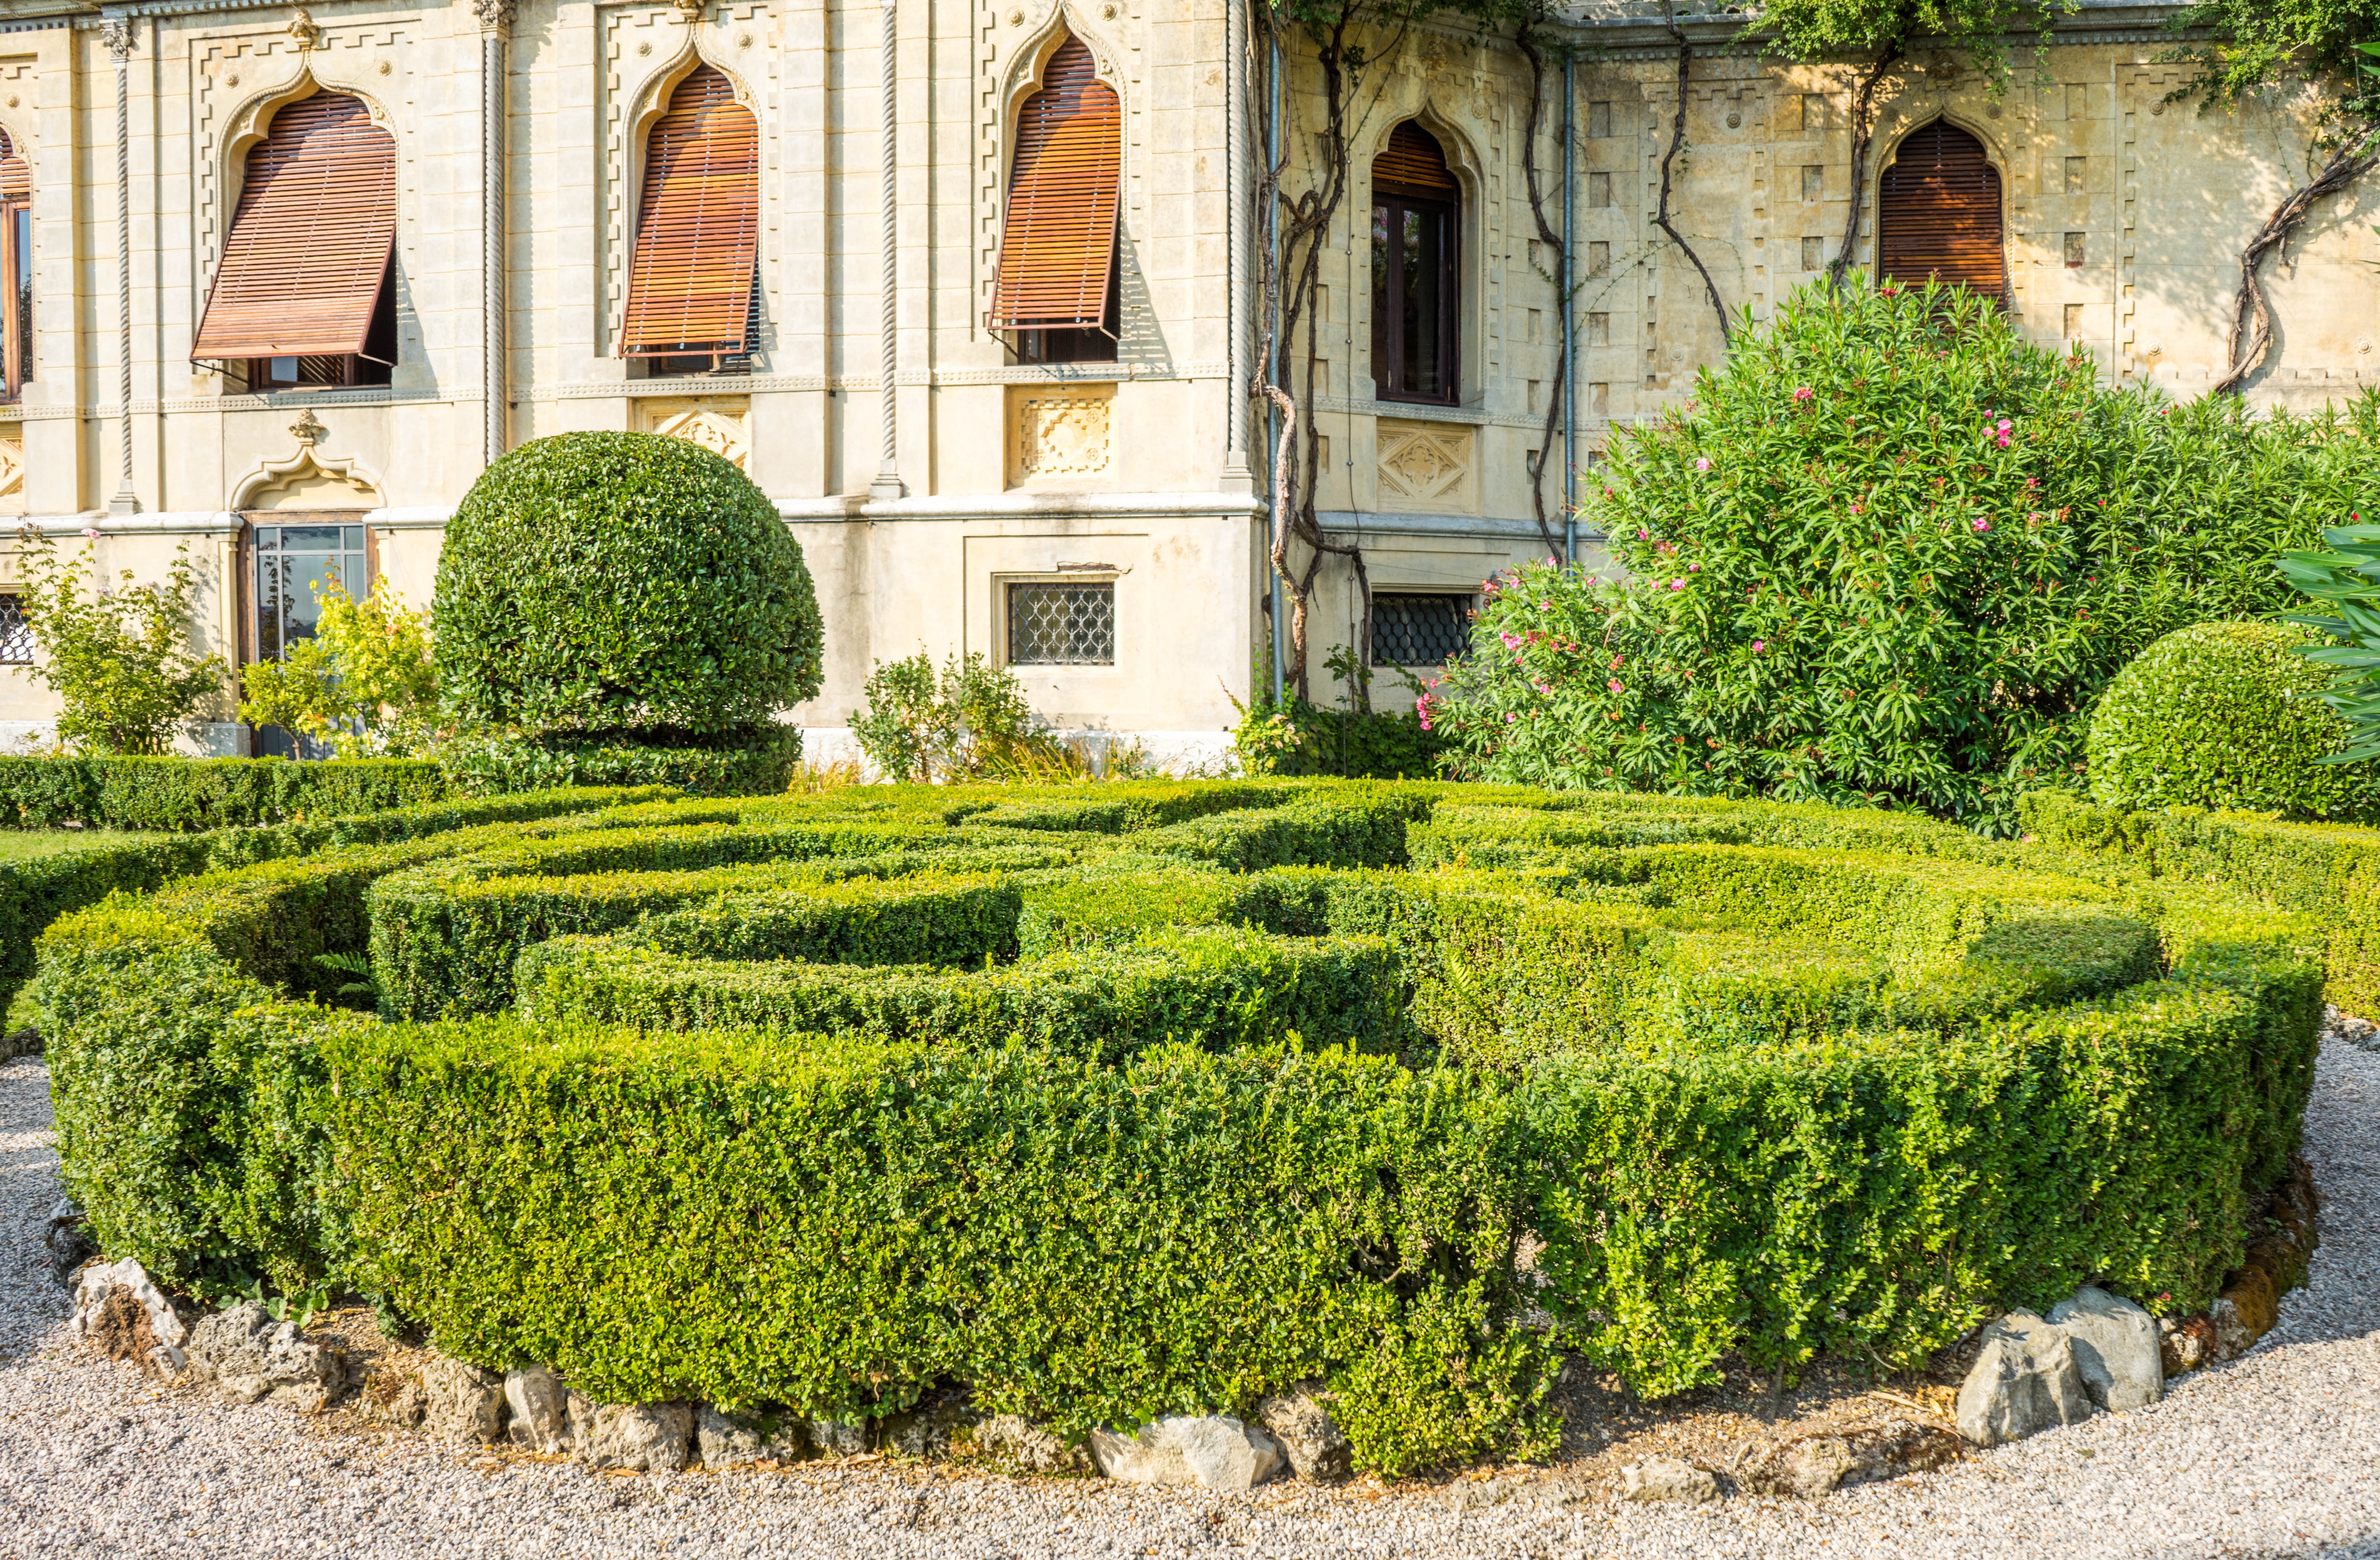
landscape, tree, nature, architecture, plant, lawn, villa, flower, building, summer, vacation, travel, island, romantic, italy, botany, garden, outdoors, courtyard, luxury, shrub, estate, exotic, yard, hedge, lake garda, isola del garda, landscape architect